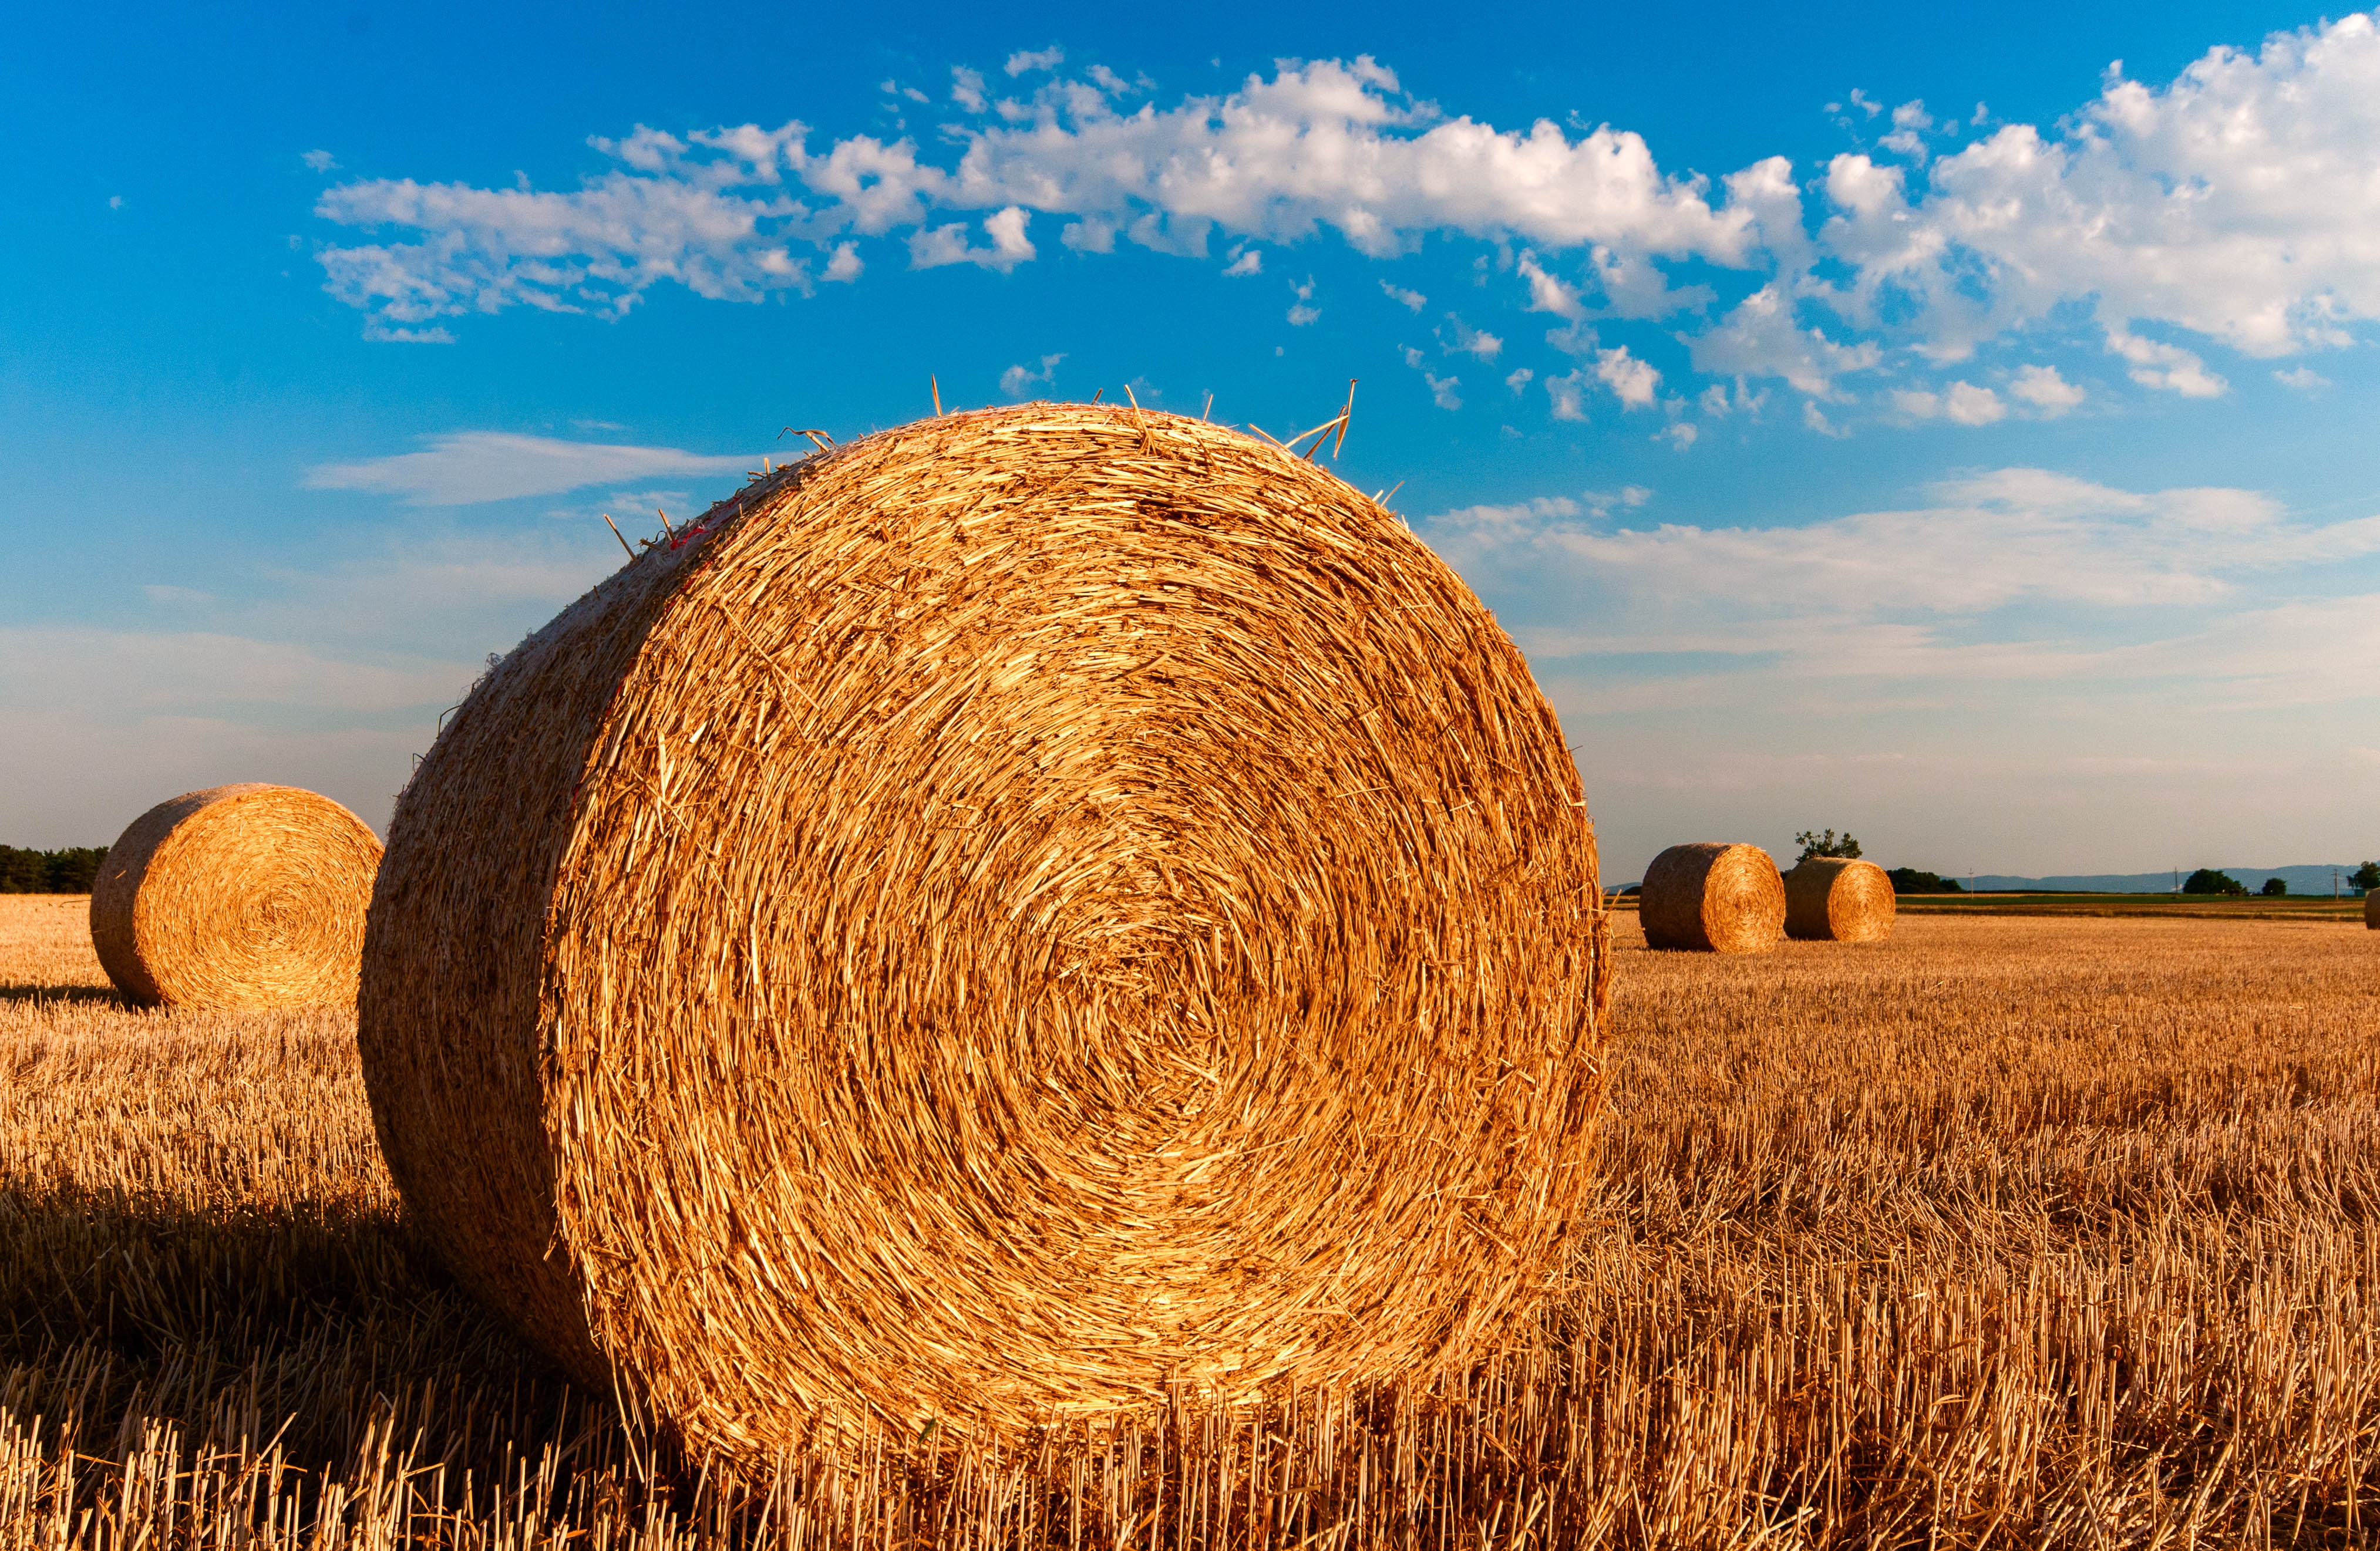
plant, hay, field, wheat, prairie, summer, food, harvest, crop, soil, agriculture, stubble, clouds, grassland, straw, harvested, straw bales, rural area, grass family, straw rent